Dodge Charger (2006)

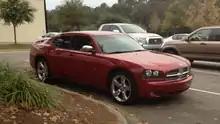
2008 Dodge Charger DUB Edition

Developed in collaboration with DUB Magazine, this version is based on the Charger SXT. It features a body-color spoiler and fog lamps, 20-inch alloy wheels with 245/45R20 tires, MyGIG Multimedia Infotainment System with 13-speaker Puncher surround-sound system, and a 322w Kicker amplifier, a 100-watt Kicker subwoofer, and upgraded brakes from the R/T models that use dual-piston calipers in the front. Exterior colors are red, black, silver, cool vanilla, and dark titanium.